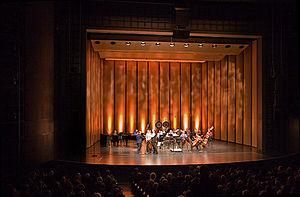
Le Harris Theater, en forme longue Joan W. and Irving B. Harris Theater for Music and Dance, est une salle de spectacle de la ville de Chicago, aux États-Unis. D'une capacité de 1 525 places, consacrée au spectacle vivant, elle accueille principalement des formations musicales et des troupes de danse. Elle est située au nord du Millennium Park le long de Randolph Street dans le secteur communautaire du Loop.